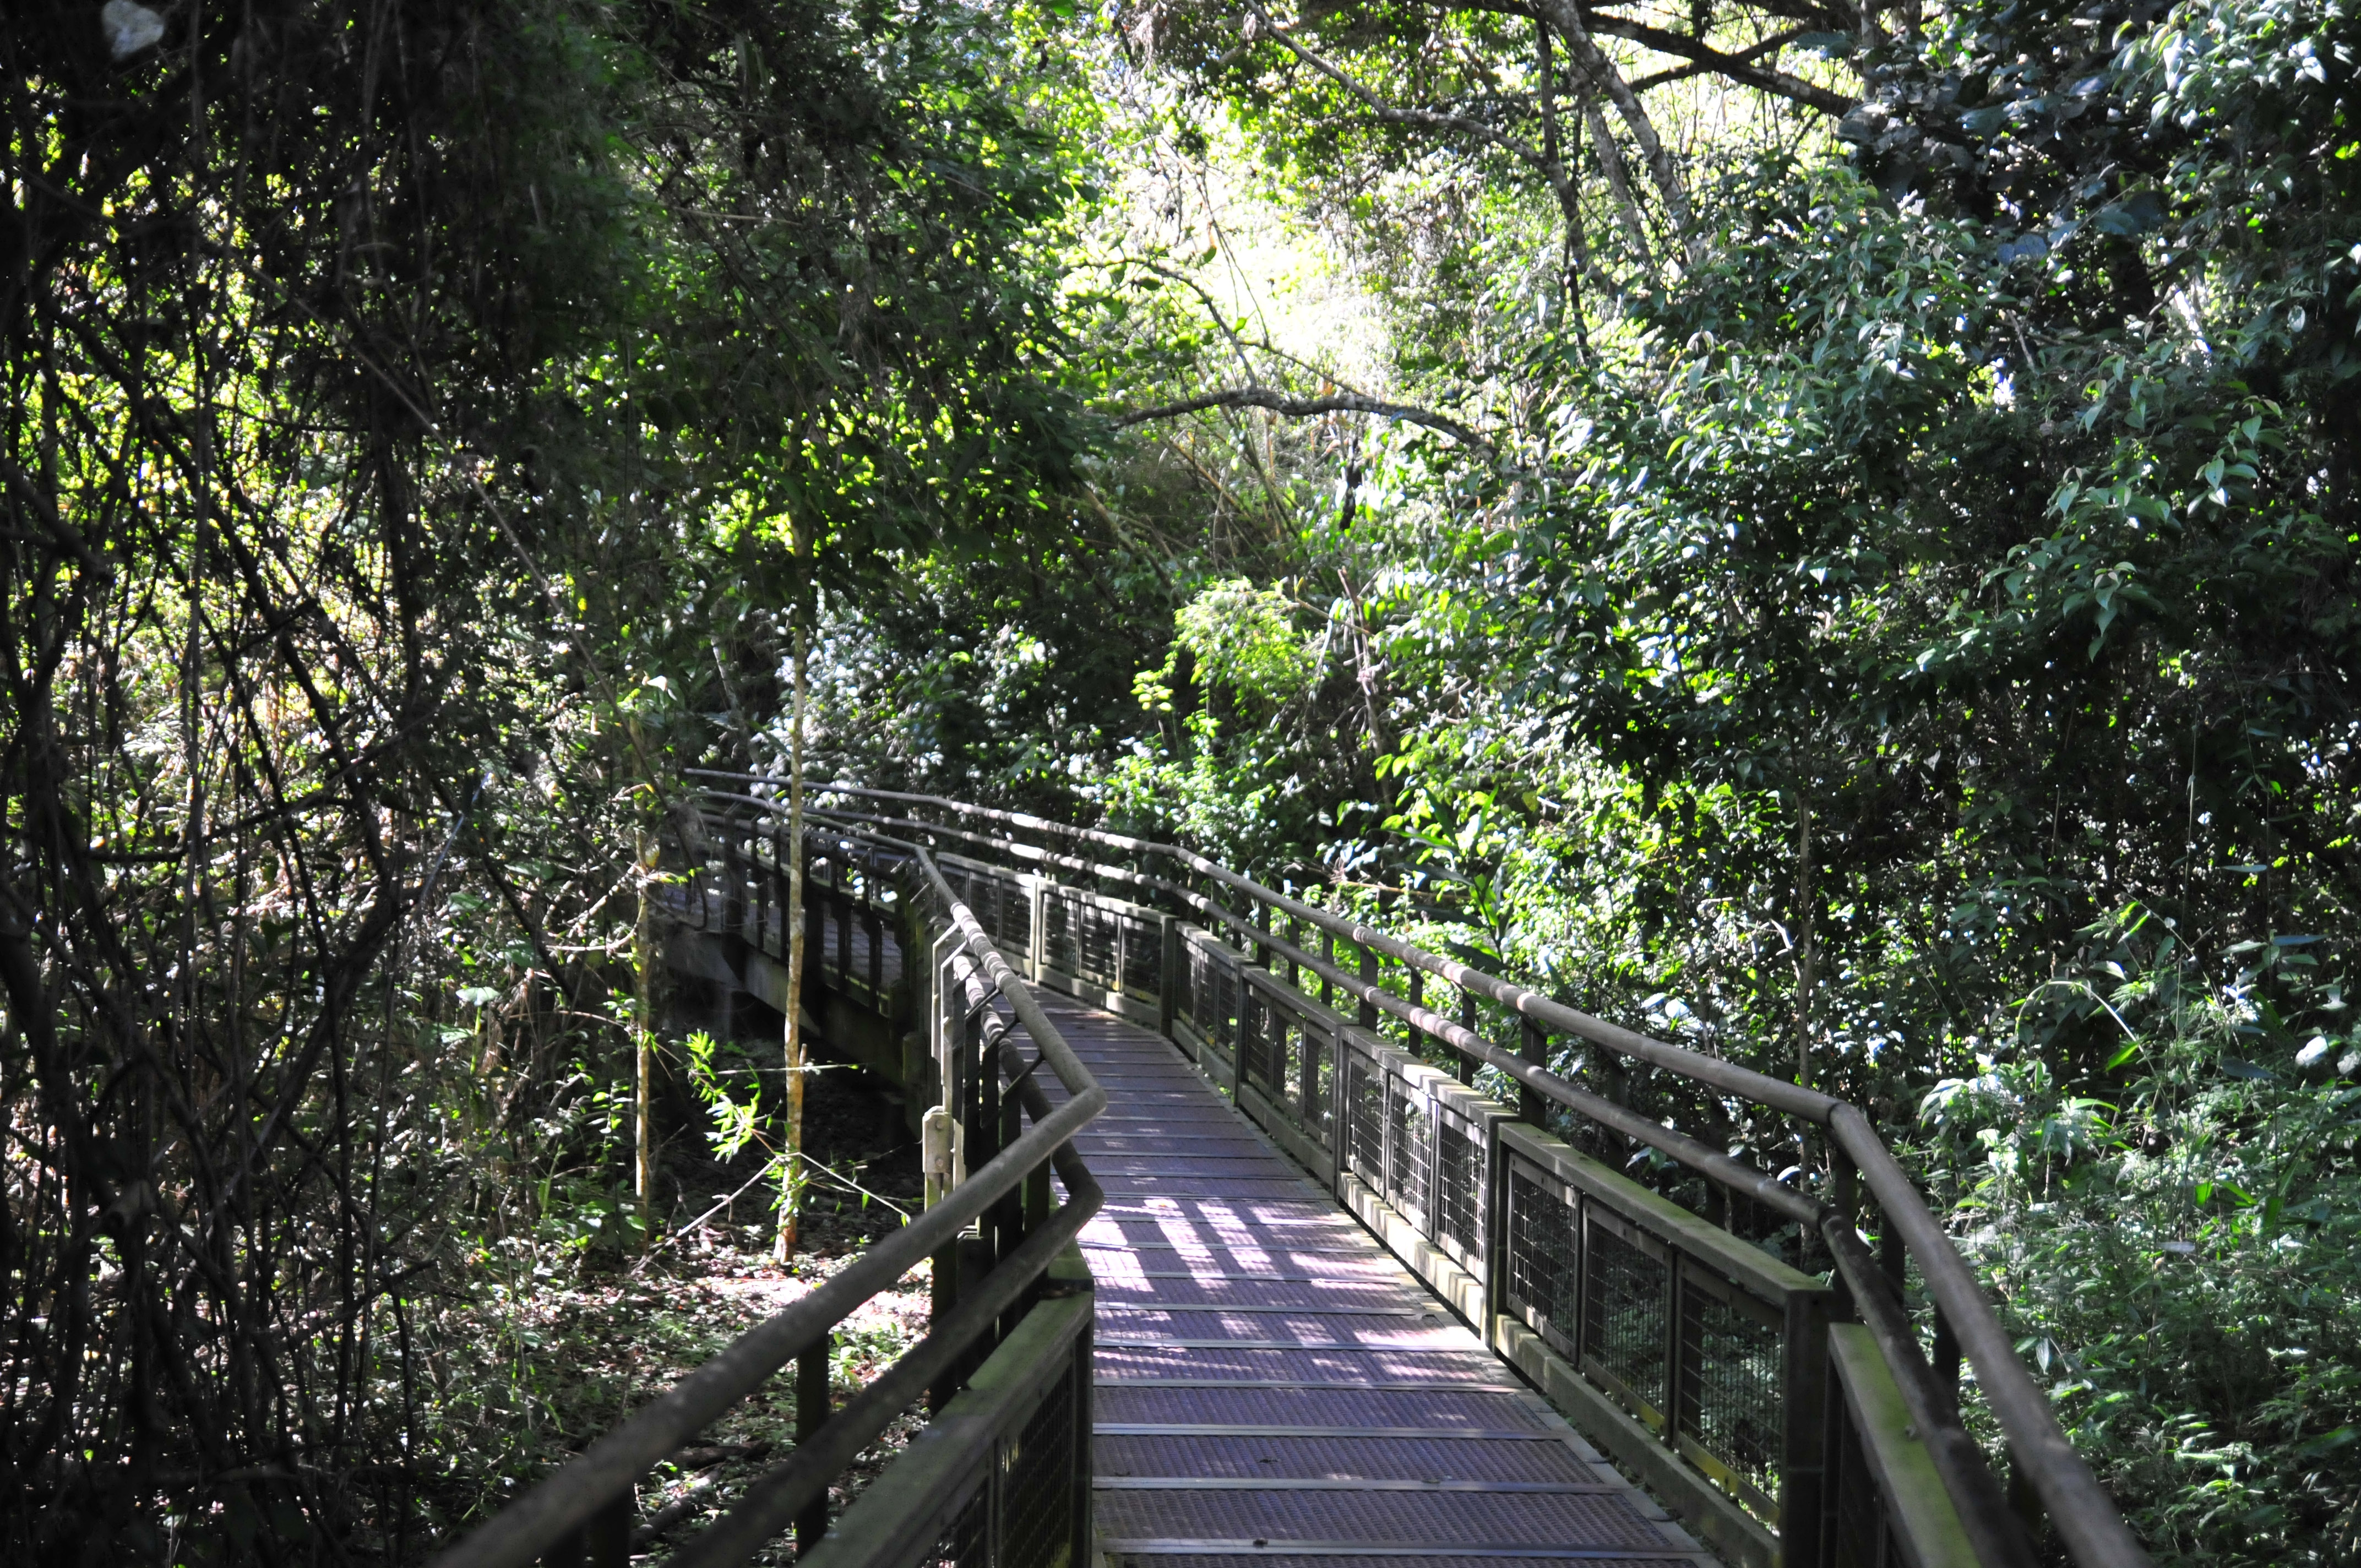
tree, nature, forest, trail, bridge, sunlight, flower, jungle, park, botany, nikon, garden, rainforest, argentina, brasil, woodland, iguazu, habitat, d300, approved, natural environment